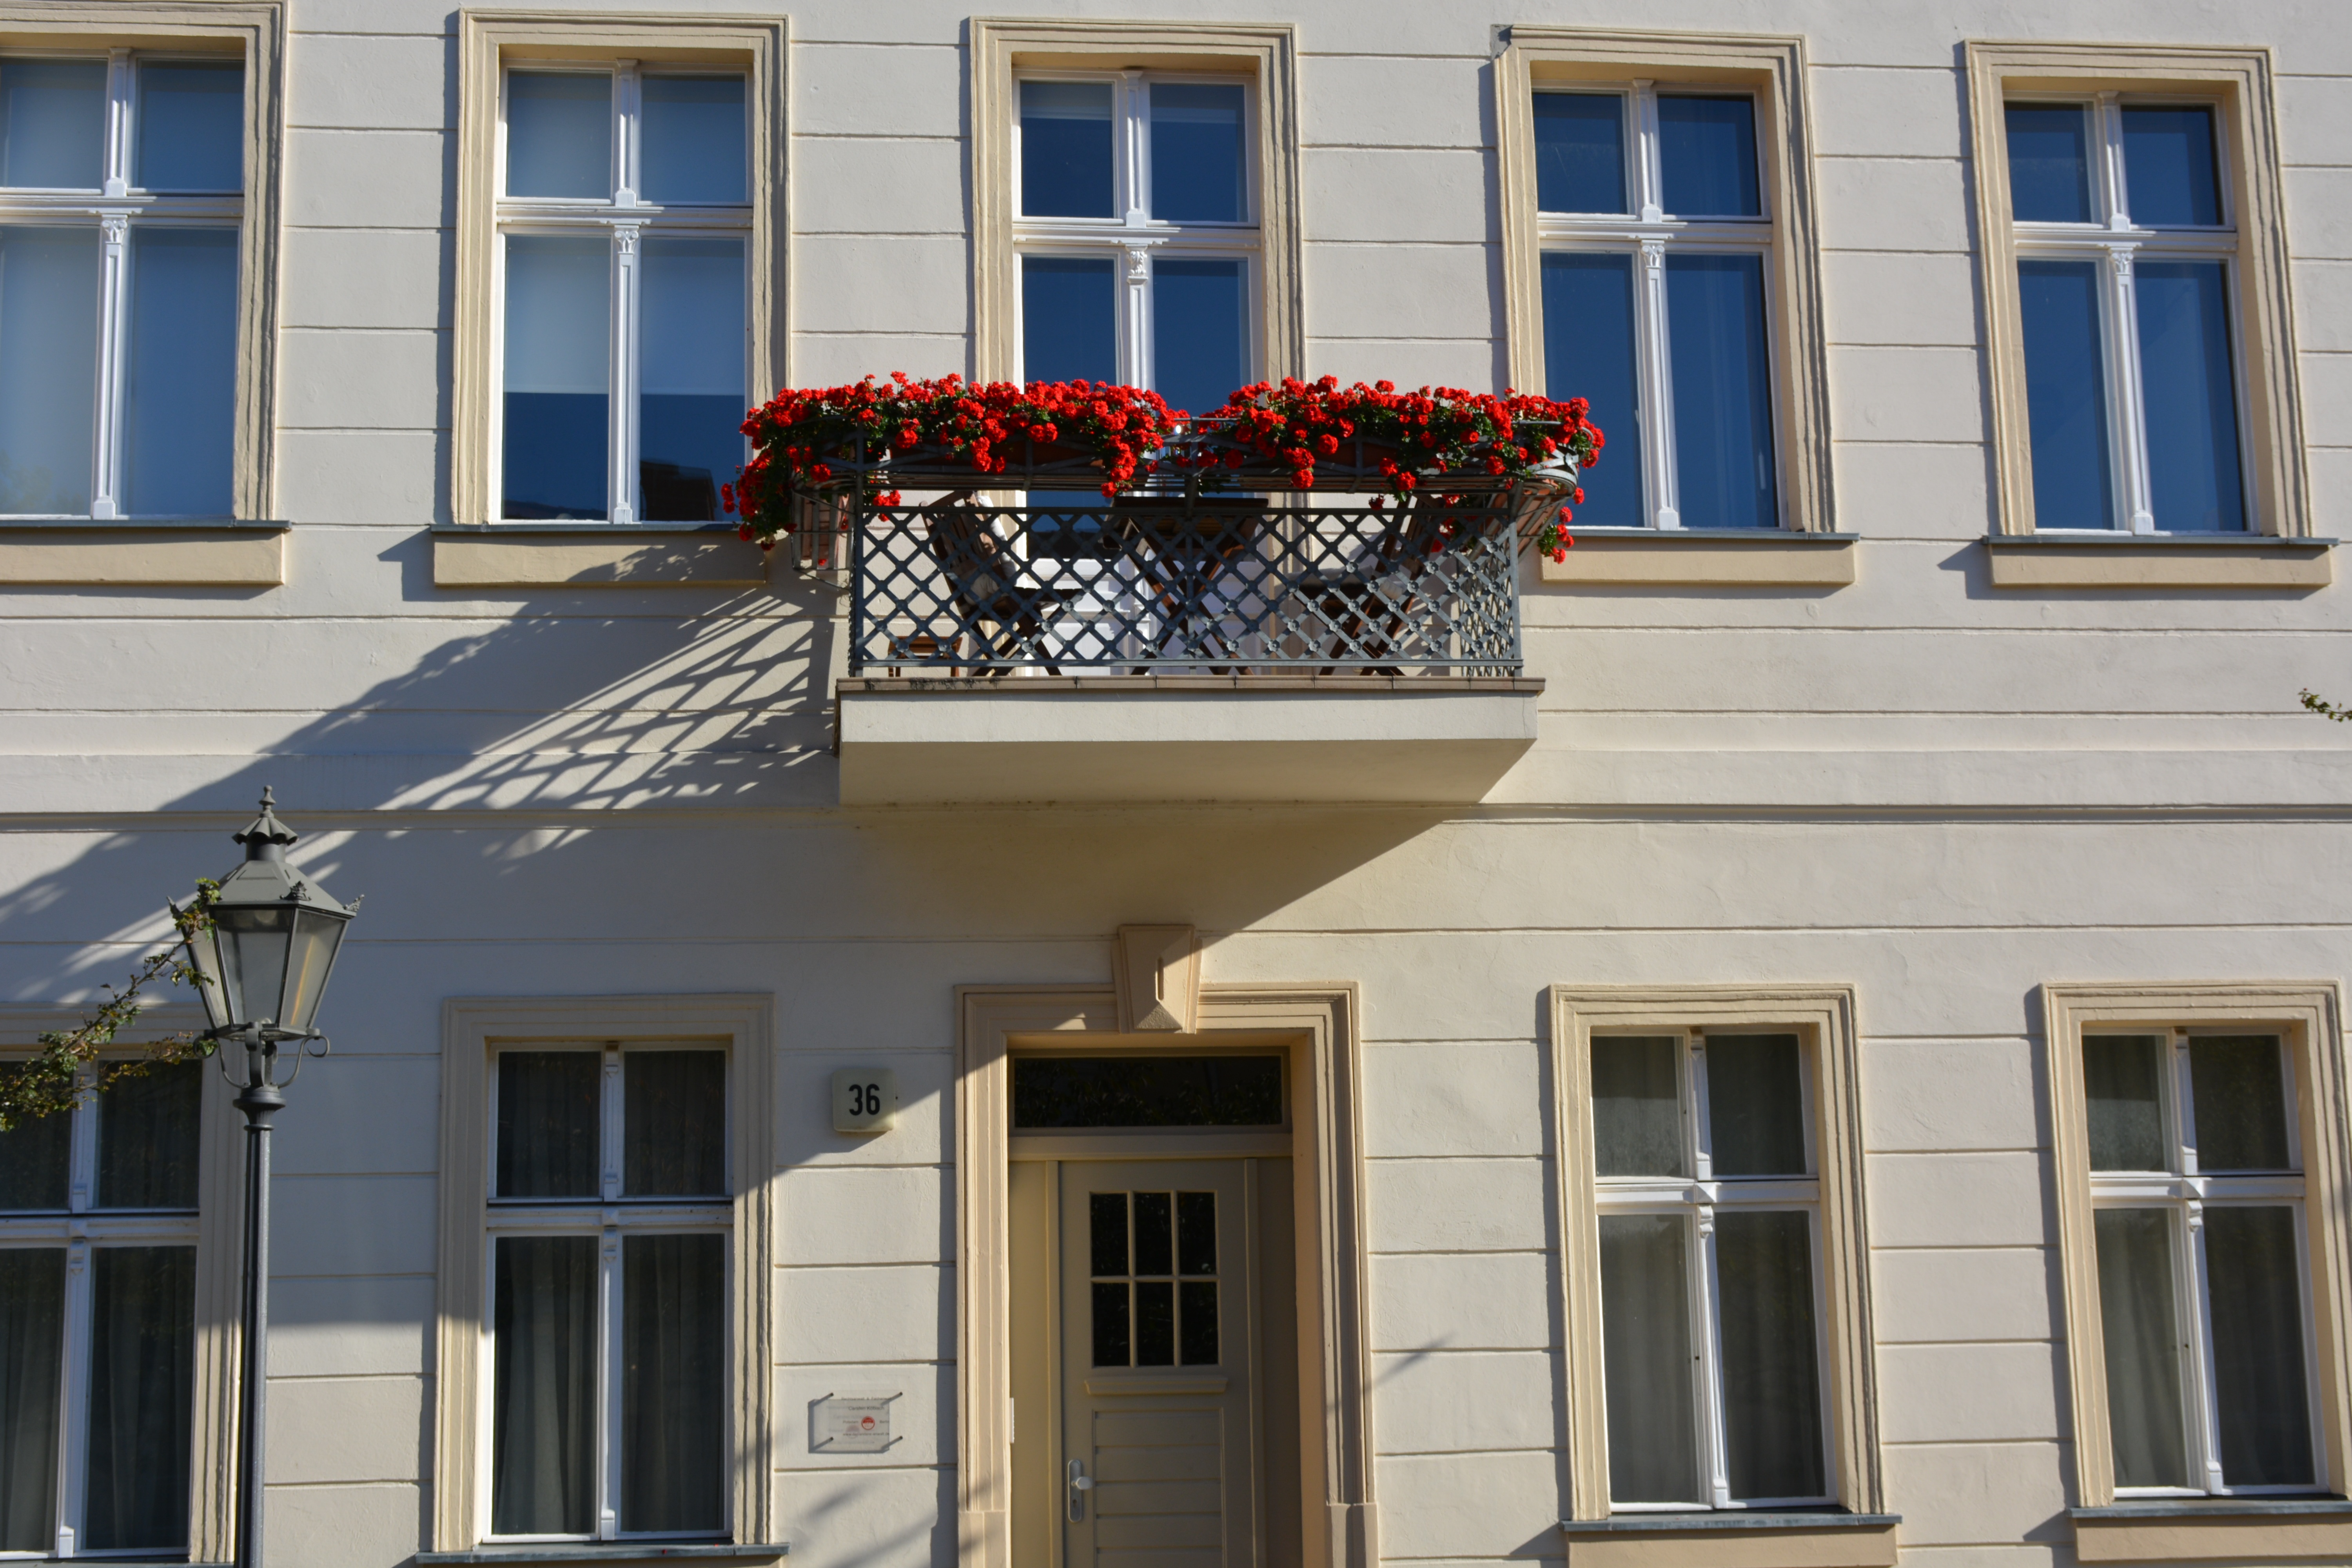
light, architecture, house, window, roof, building, home, porch, balcony, cottage, facade, property, staycation, siding, bowever, residential area, outdoor structure, sash window